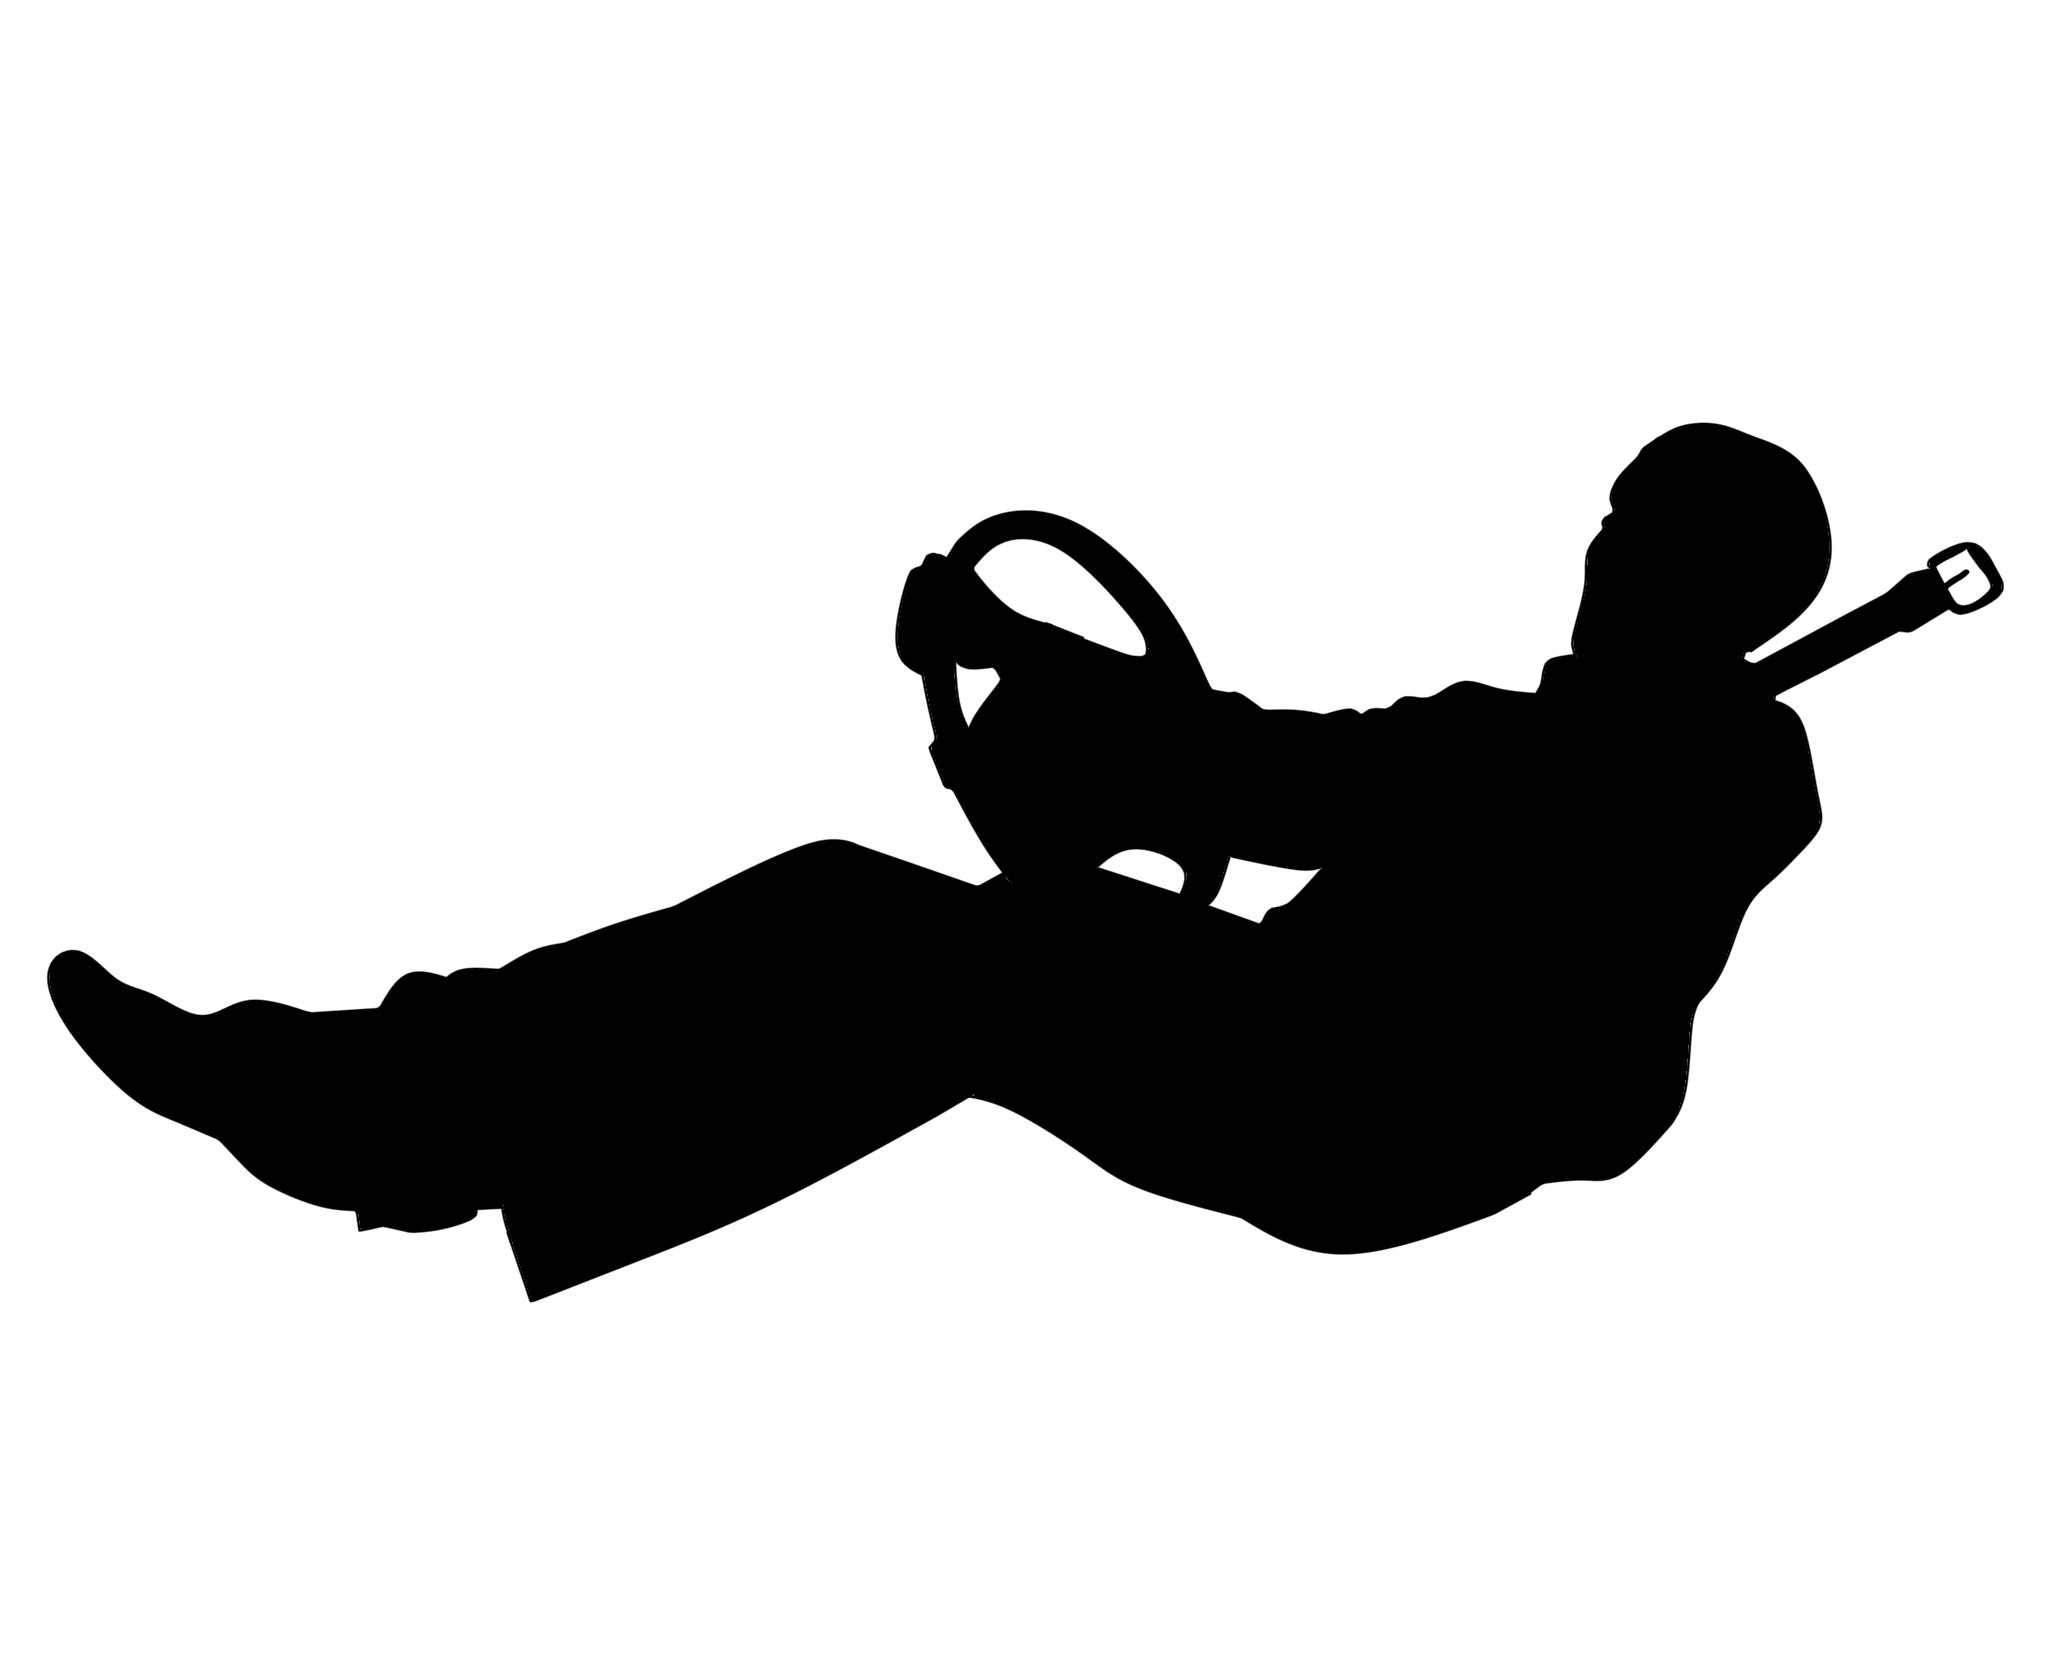
man, drive, silhouette, business, male, full length, energy, fast, vitality, car, driving mime, transportation, safety, Flip acrobatic, illustration, clip art, recreation